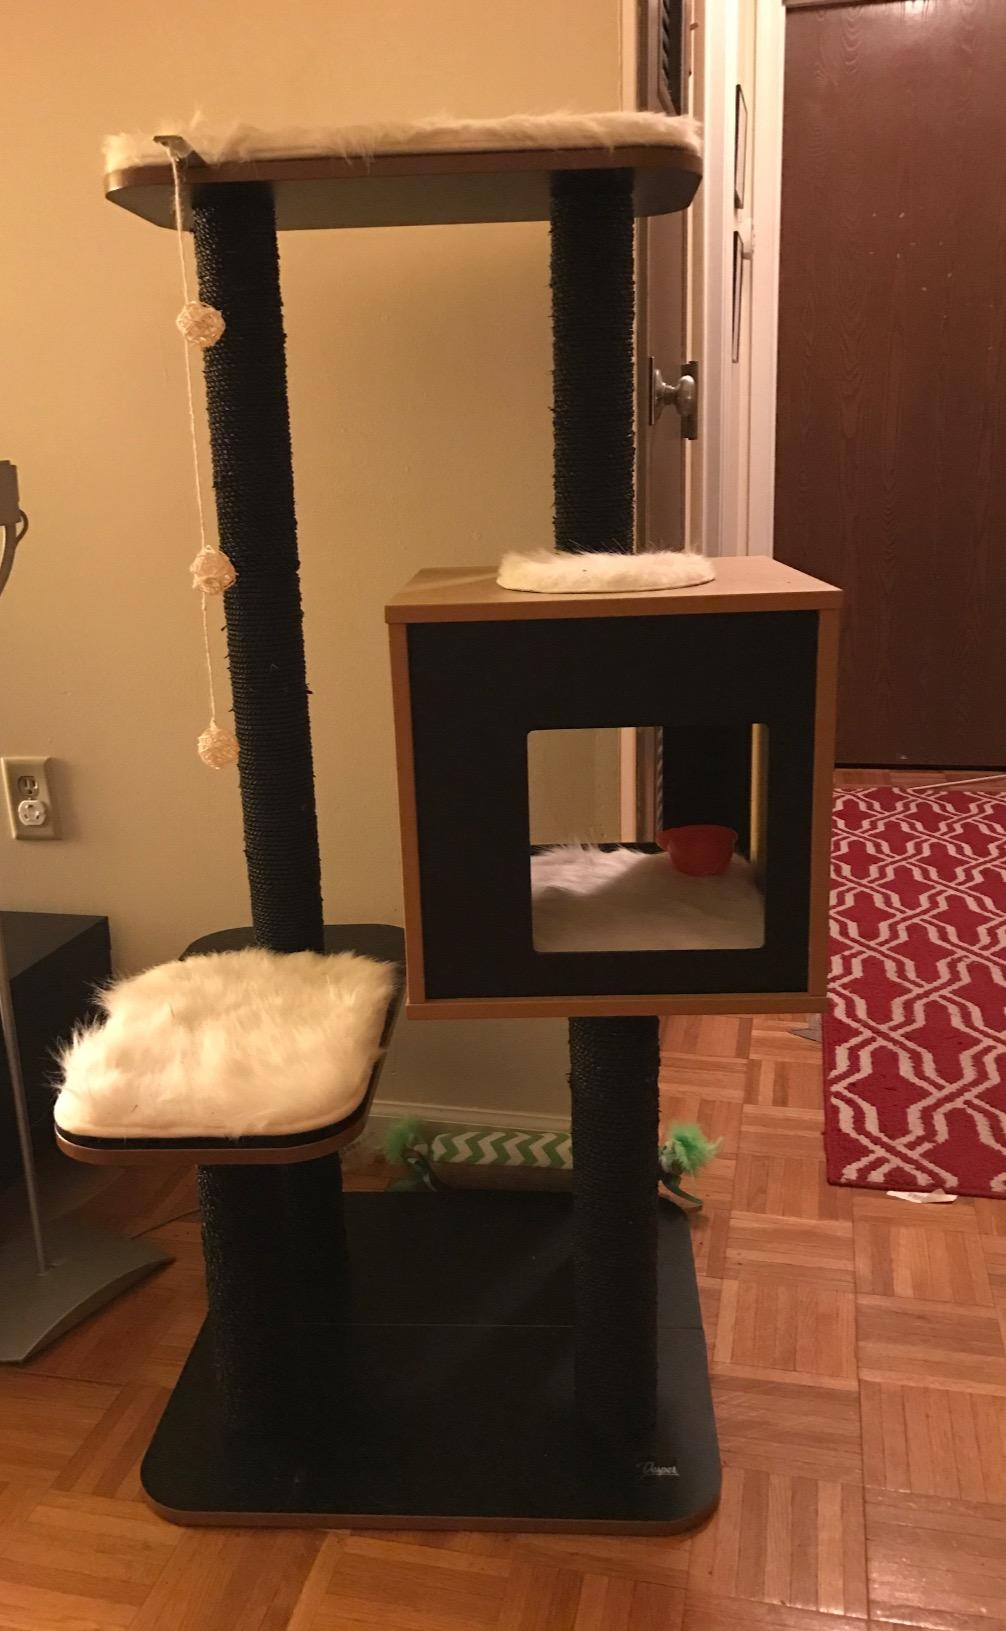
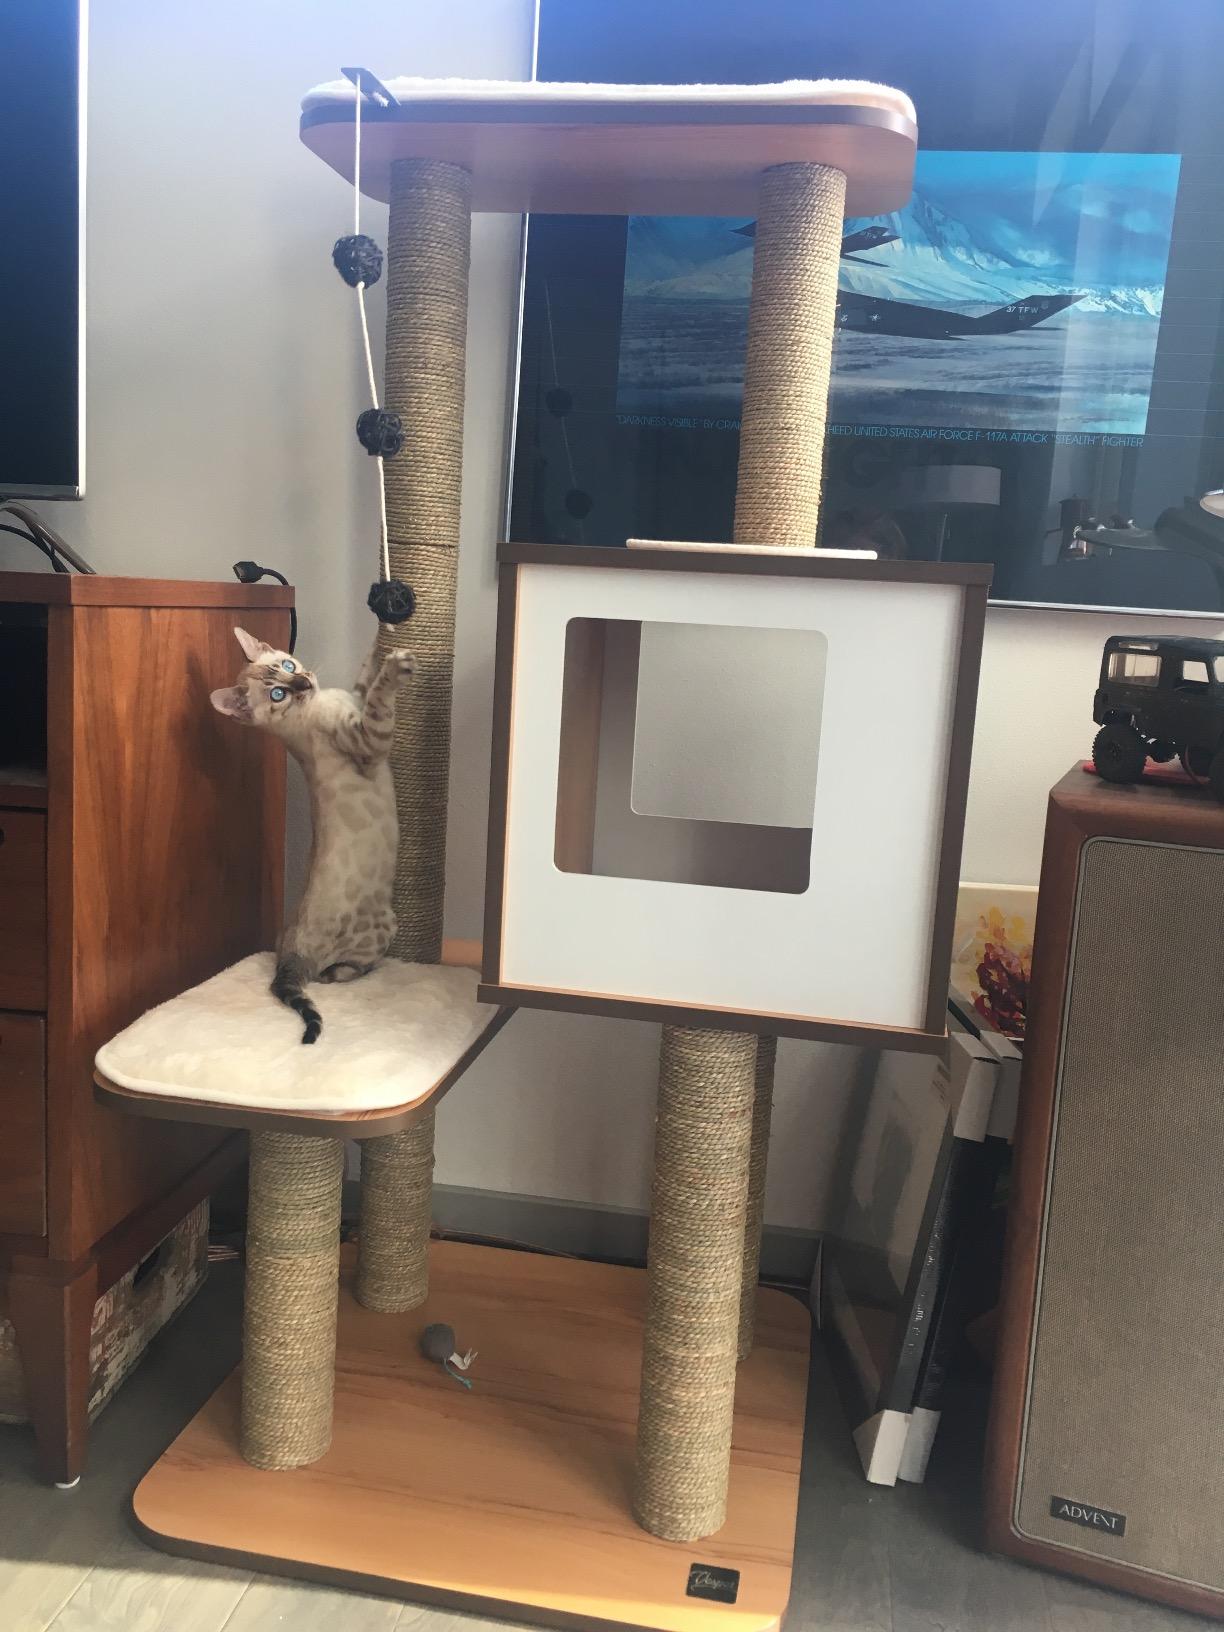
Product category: items_cat tree
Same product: no